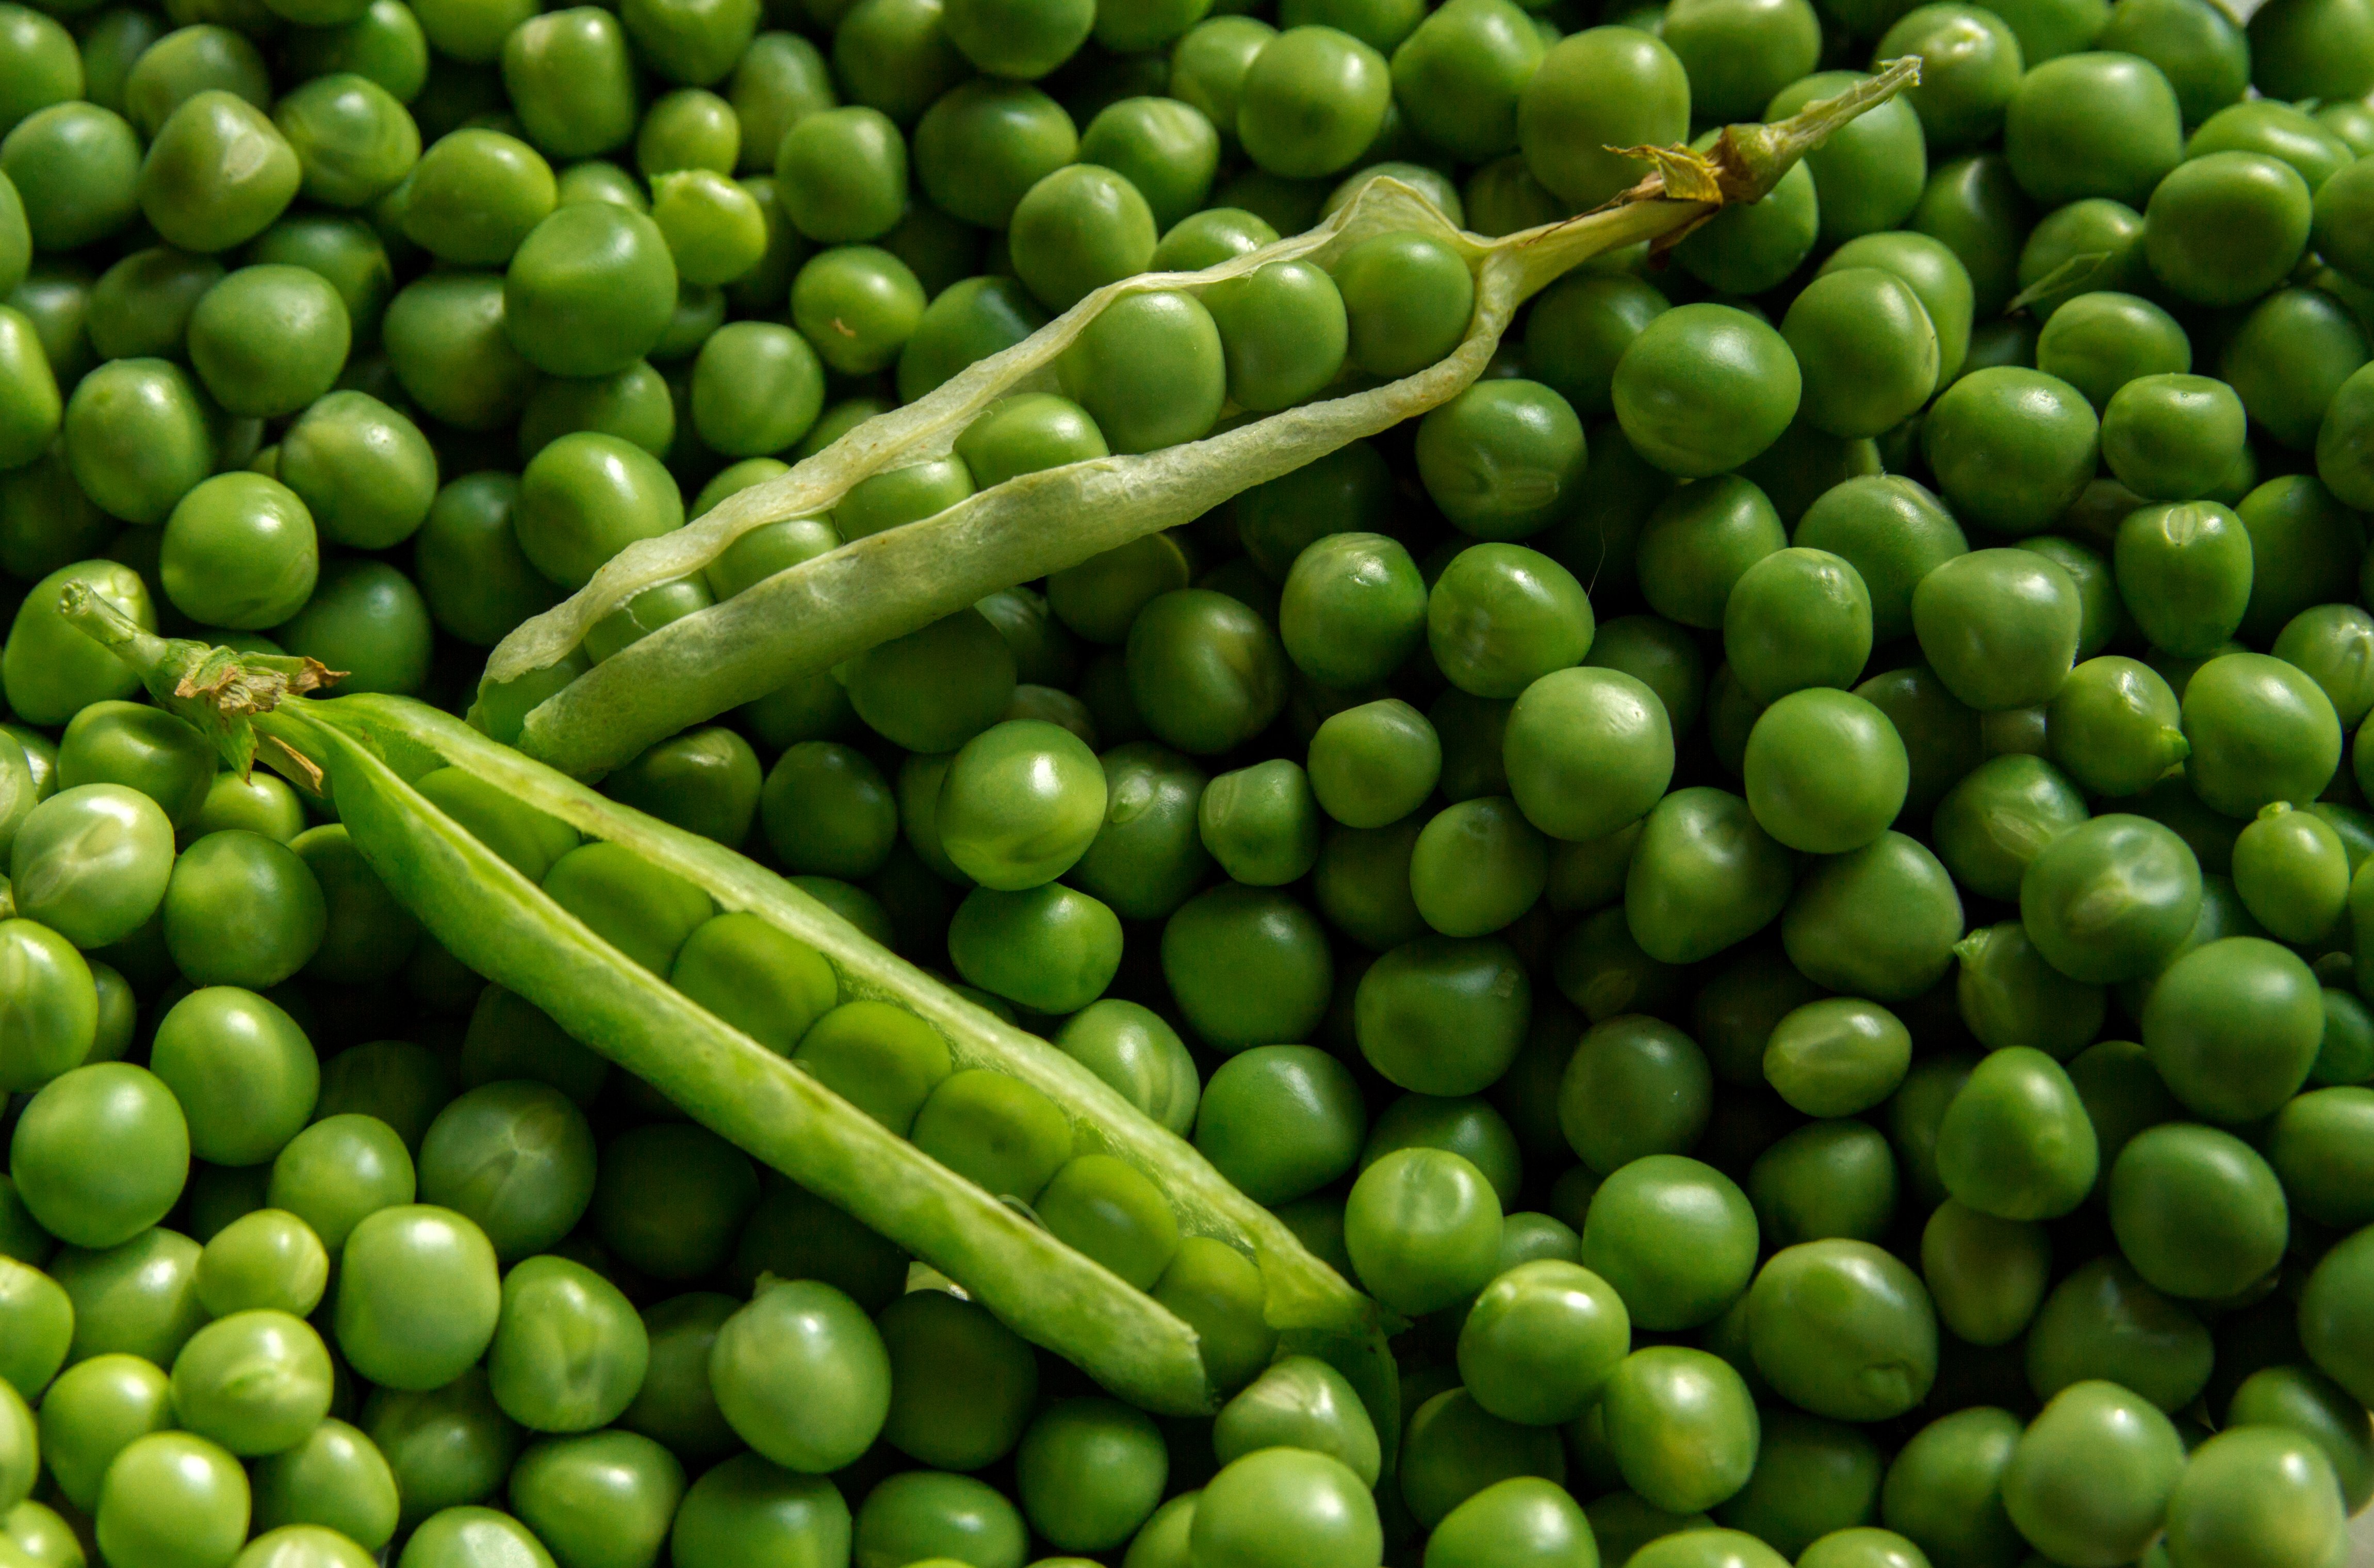
growth, plant, fruit, seed, food, green, farming, produce, vegetable, crop, natural, fresh, agriculture, pea, background, nutrition, vegetables, textures, veggies, organic, peas, flowering plant, land plant